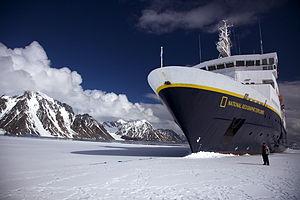
La National Geographic Society, fondée le 27 janvier 1888, est une organisation scientifique et éducative non lucrative, dont le siège social se trouve à Washington, D.C., aux États-Unis. Ses intérêts vont de la géographie, l'archéologie, les sciences naturelles, à la promotion de l'environnement, la protection historique et l'étude des cultures et de l'histoire du monde.